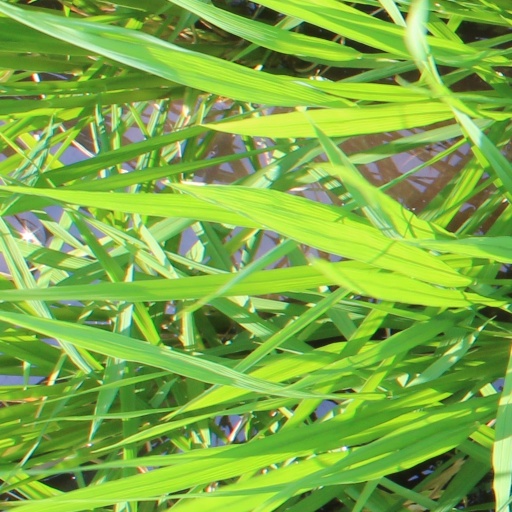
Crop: rice